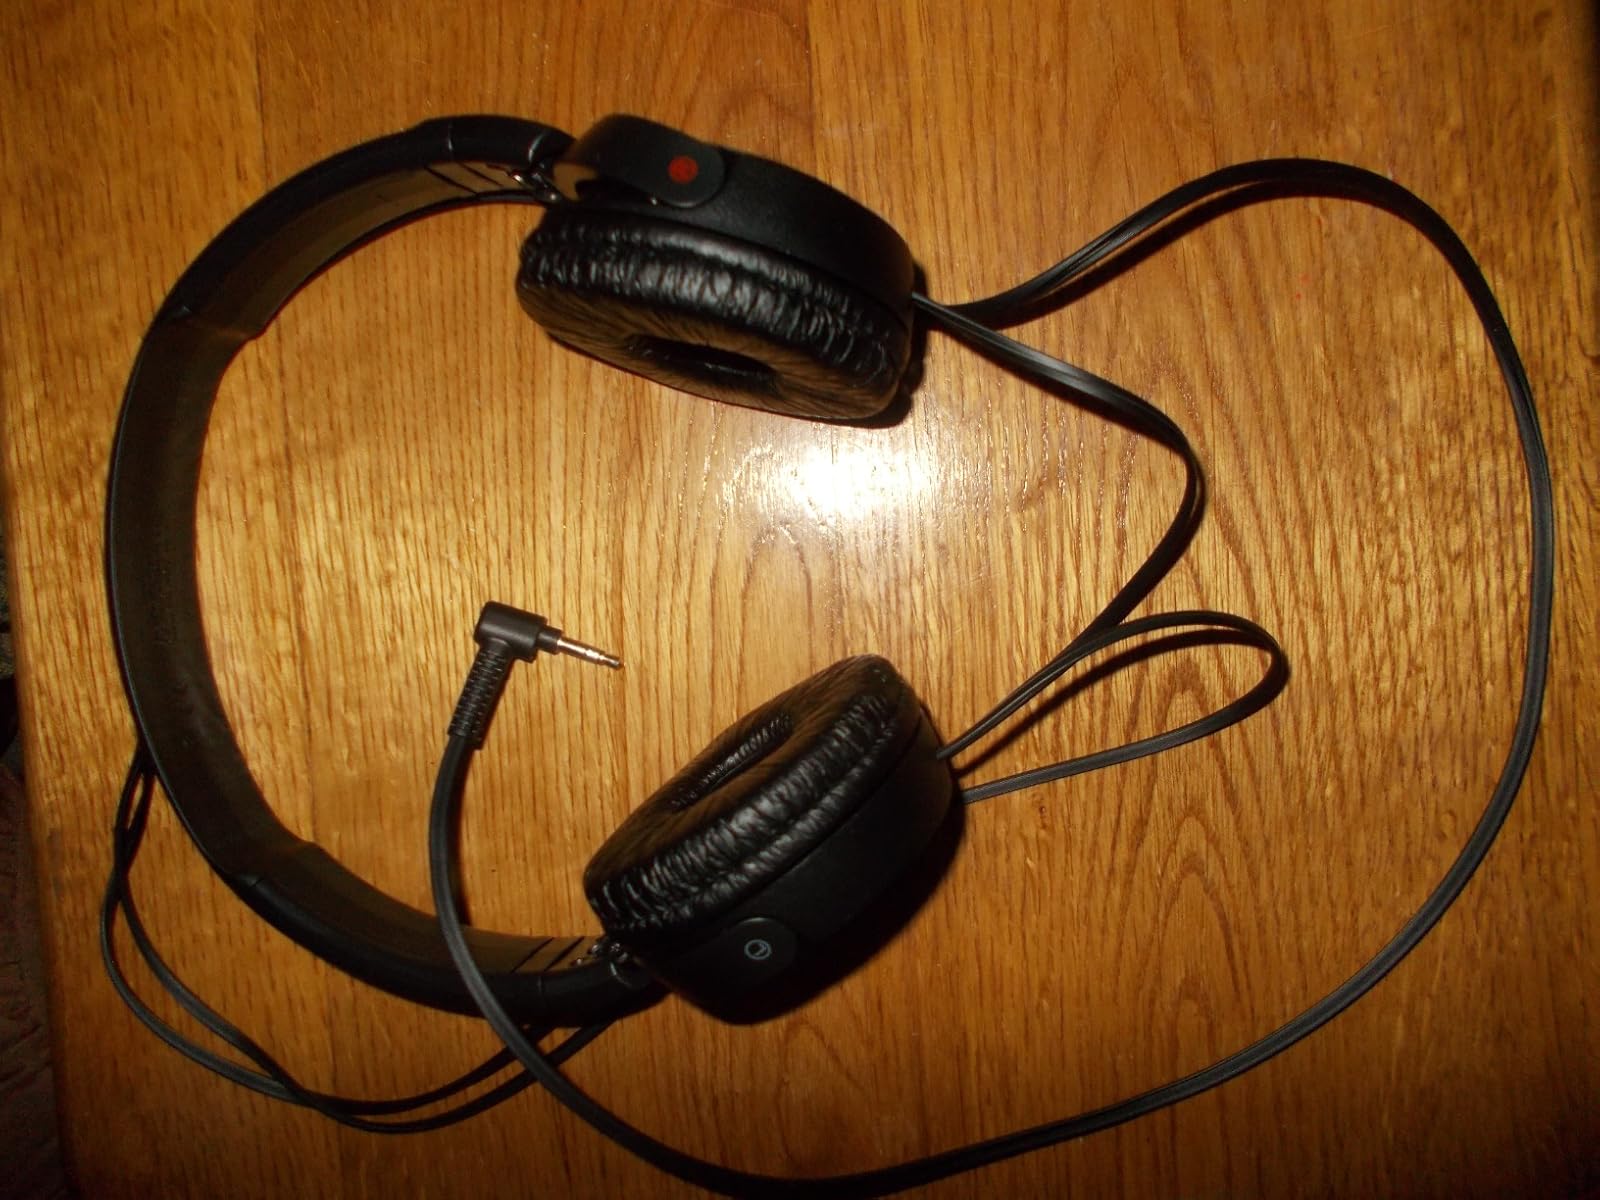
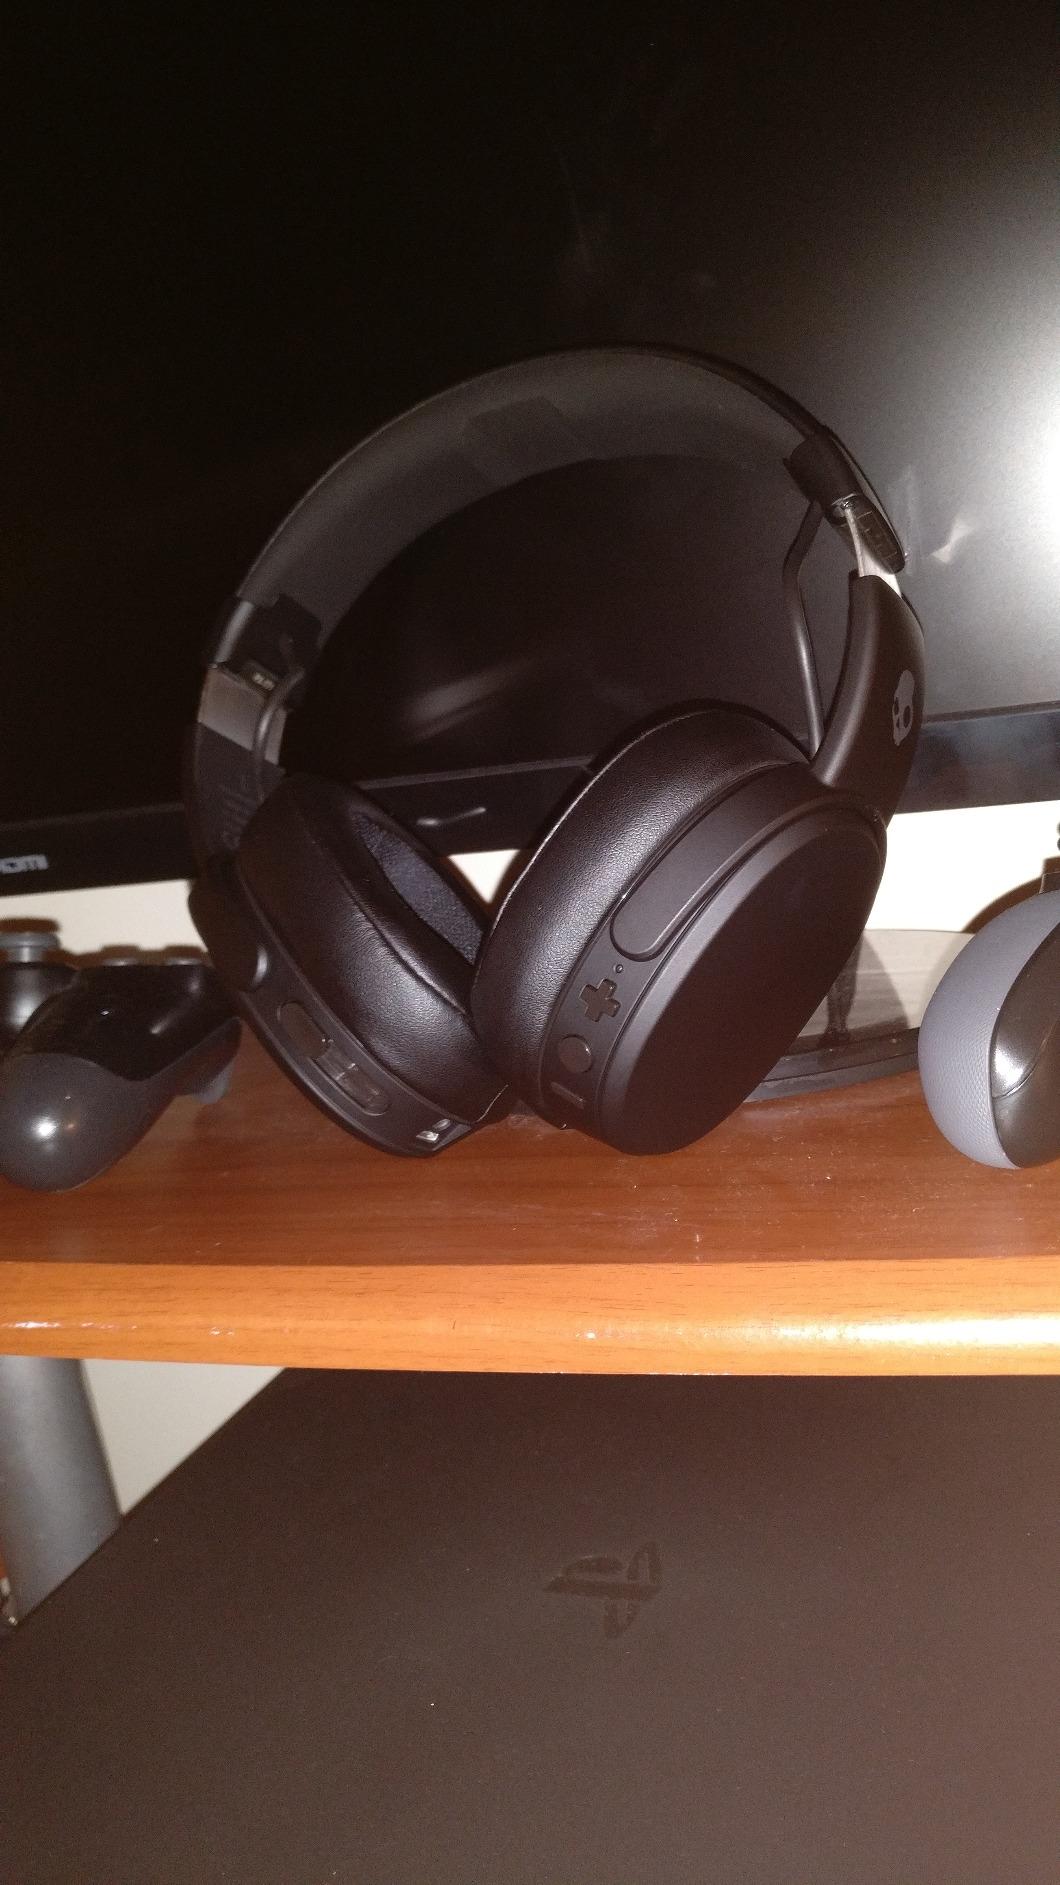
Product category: headphones
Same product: no